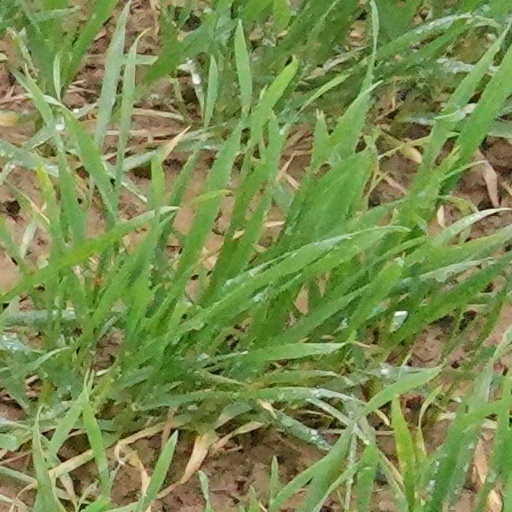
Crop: wheat